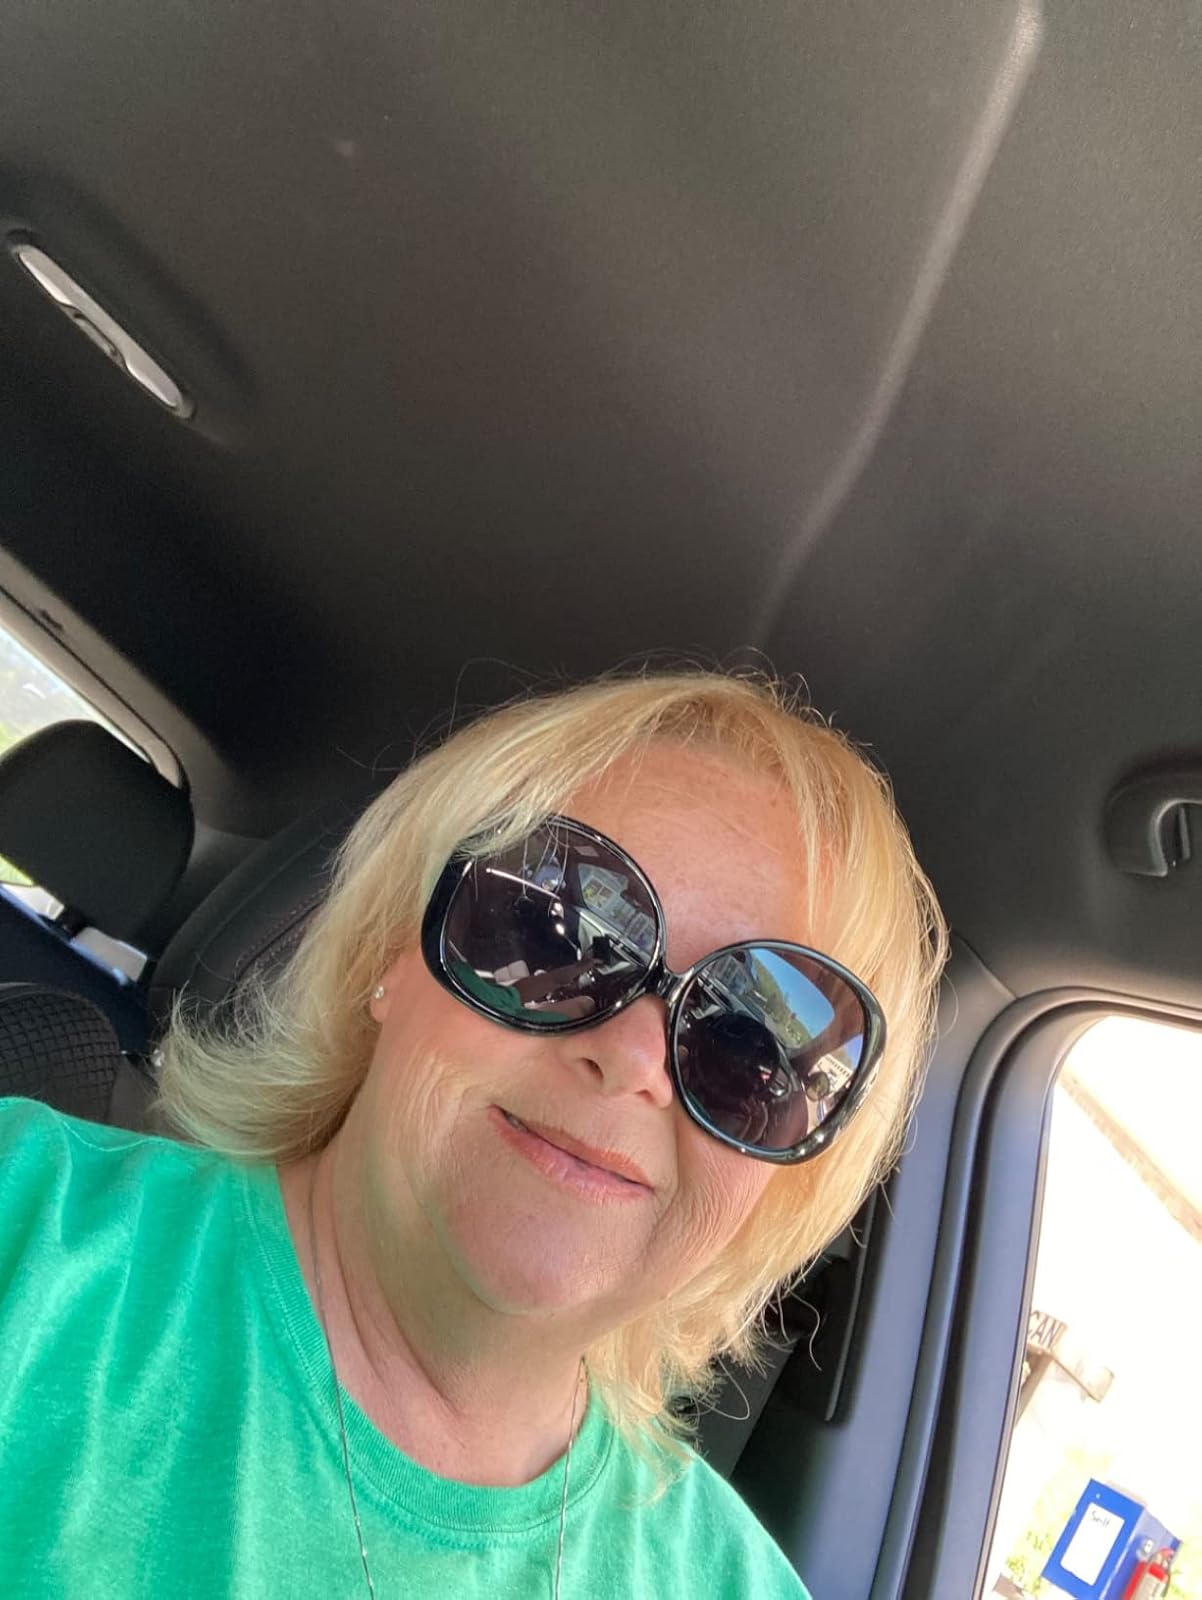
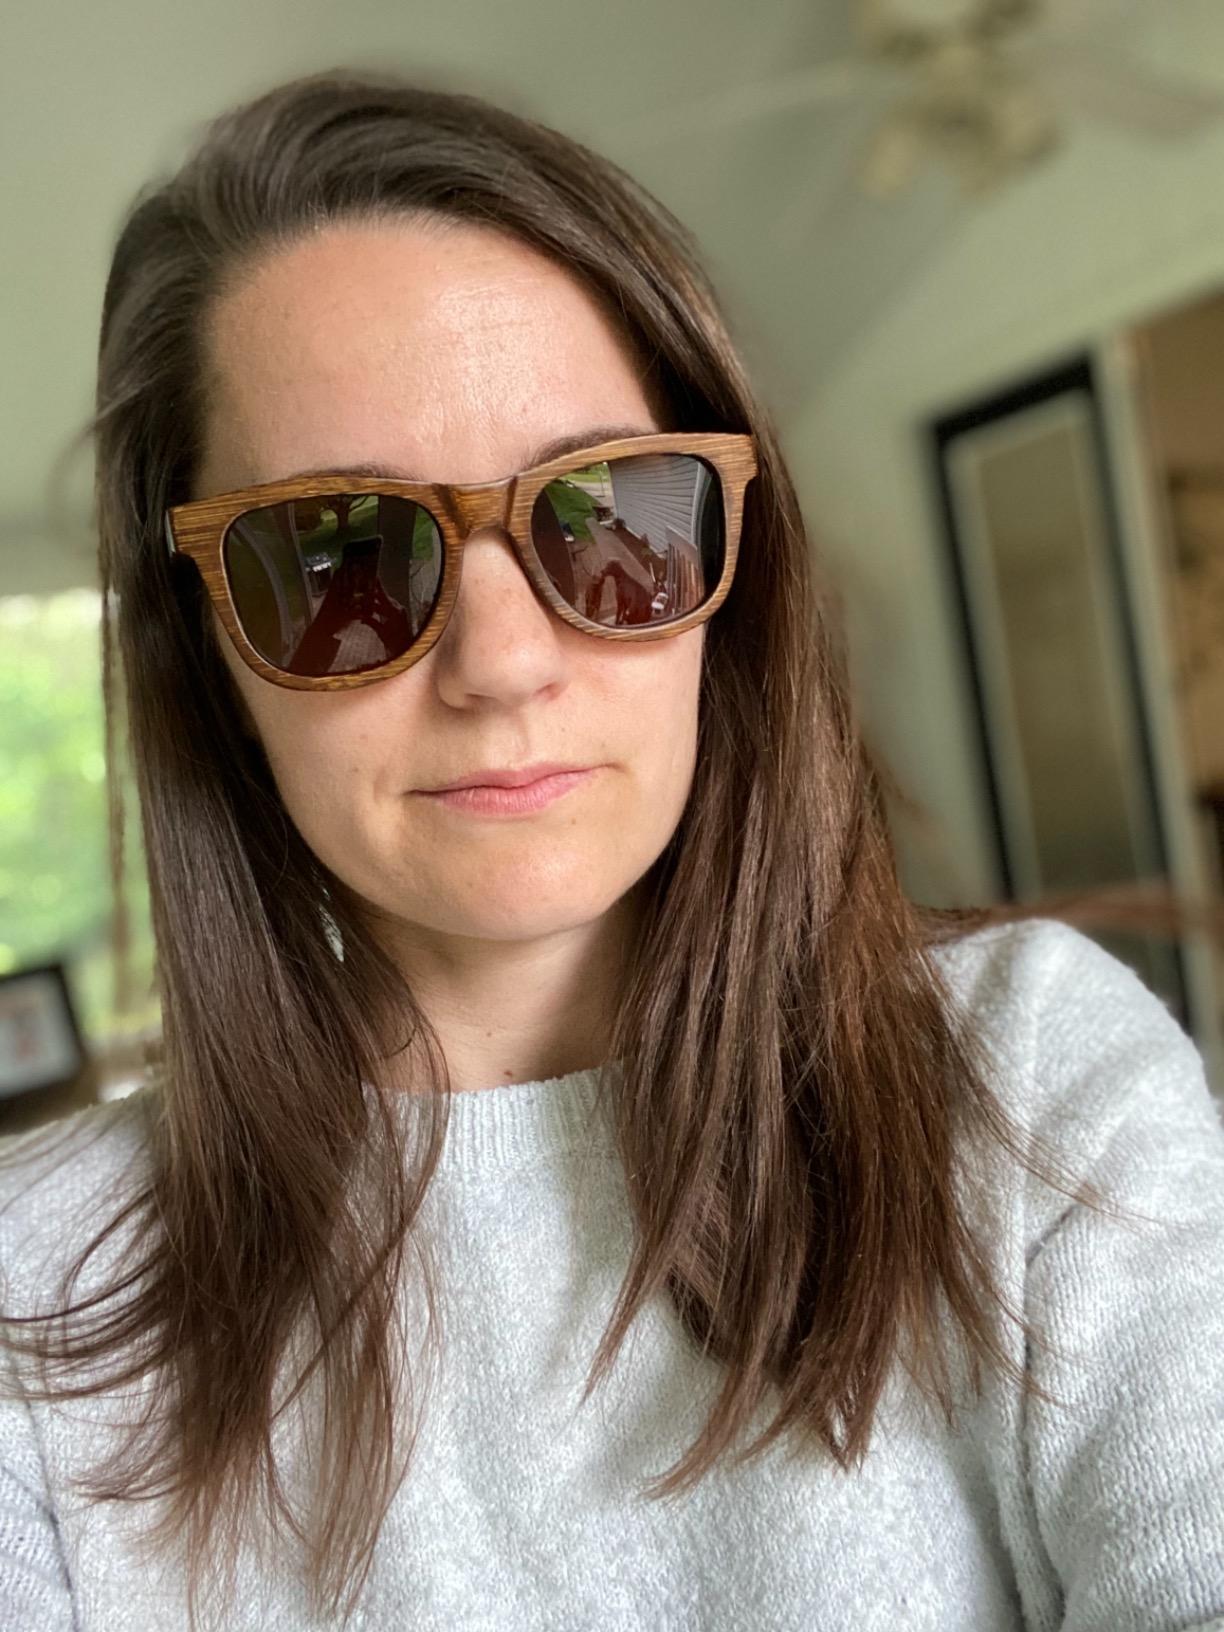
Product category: accessories_sunglasses
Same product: no